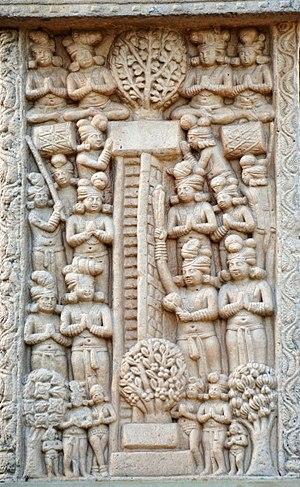
Sankissa ou Sankassa est une ancienne cité située dans l'Uttar Pradesh en Inde.